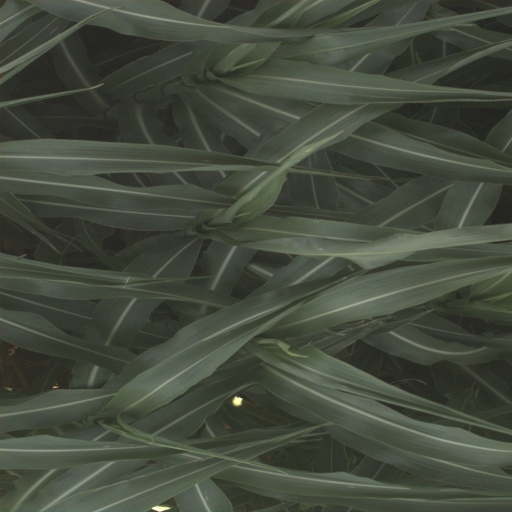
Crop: sorghum